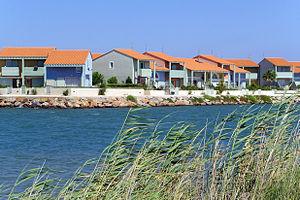
Le naturisme est un mode de vie impliquant une pratique collective du nudisme, et basé sur l'idée de retour à l'état naturel.